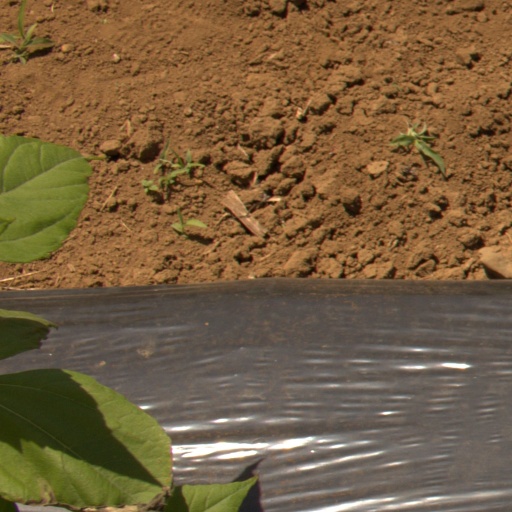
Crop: Jerusalem artichoke